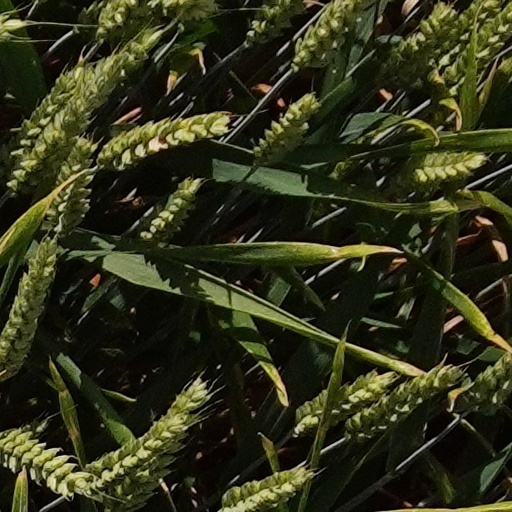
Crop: wheat